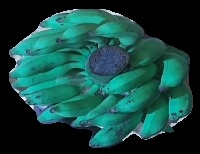
Variety: elakki-bale
Grade: grade3